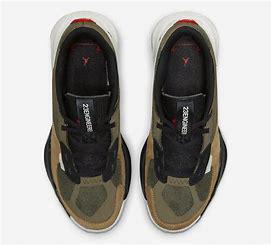
Brand: Jordan
Model: Air 200E